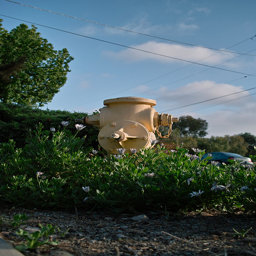
A fire hydrant in some bushes on the ground.
A fire hydrant nestled among the lush green bushes
A yellow fire hydrant sitting at the top of a green hill.
A close up of a fire hydrant sitting in the grass .
There is a fire hydrant surrounded by flowers.